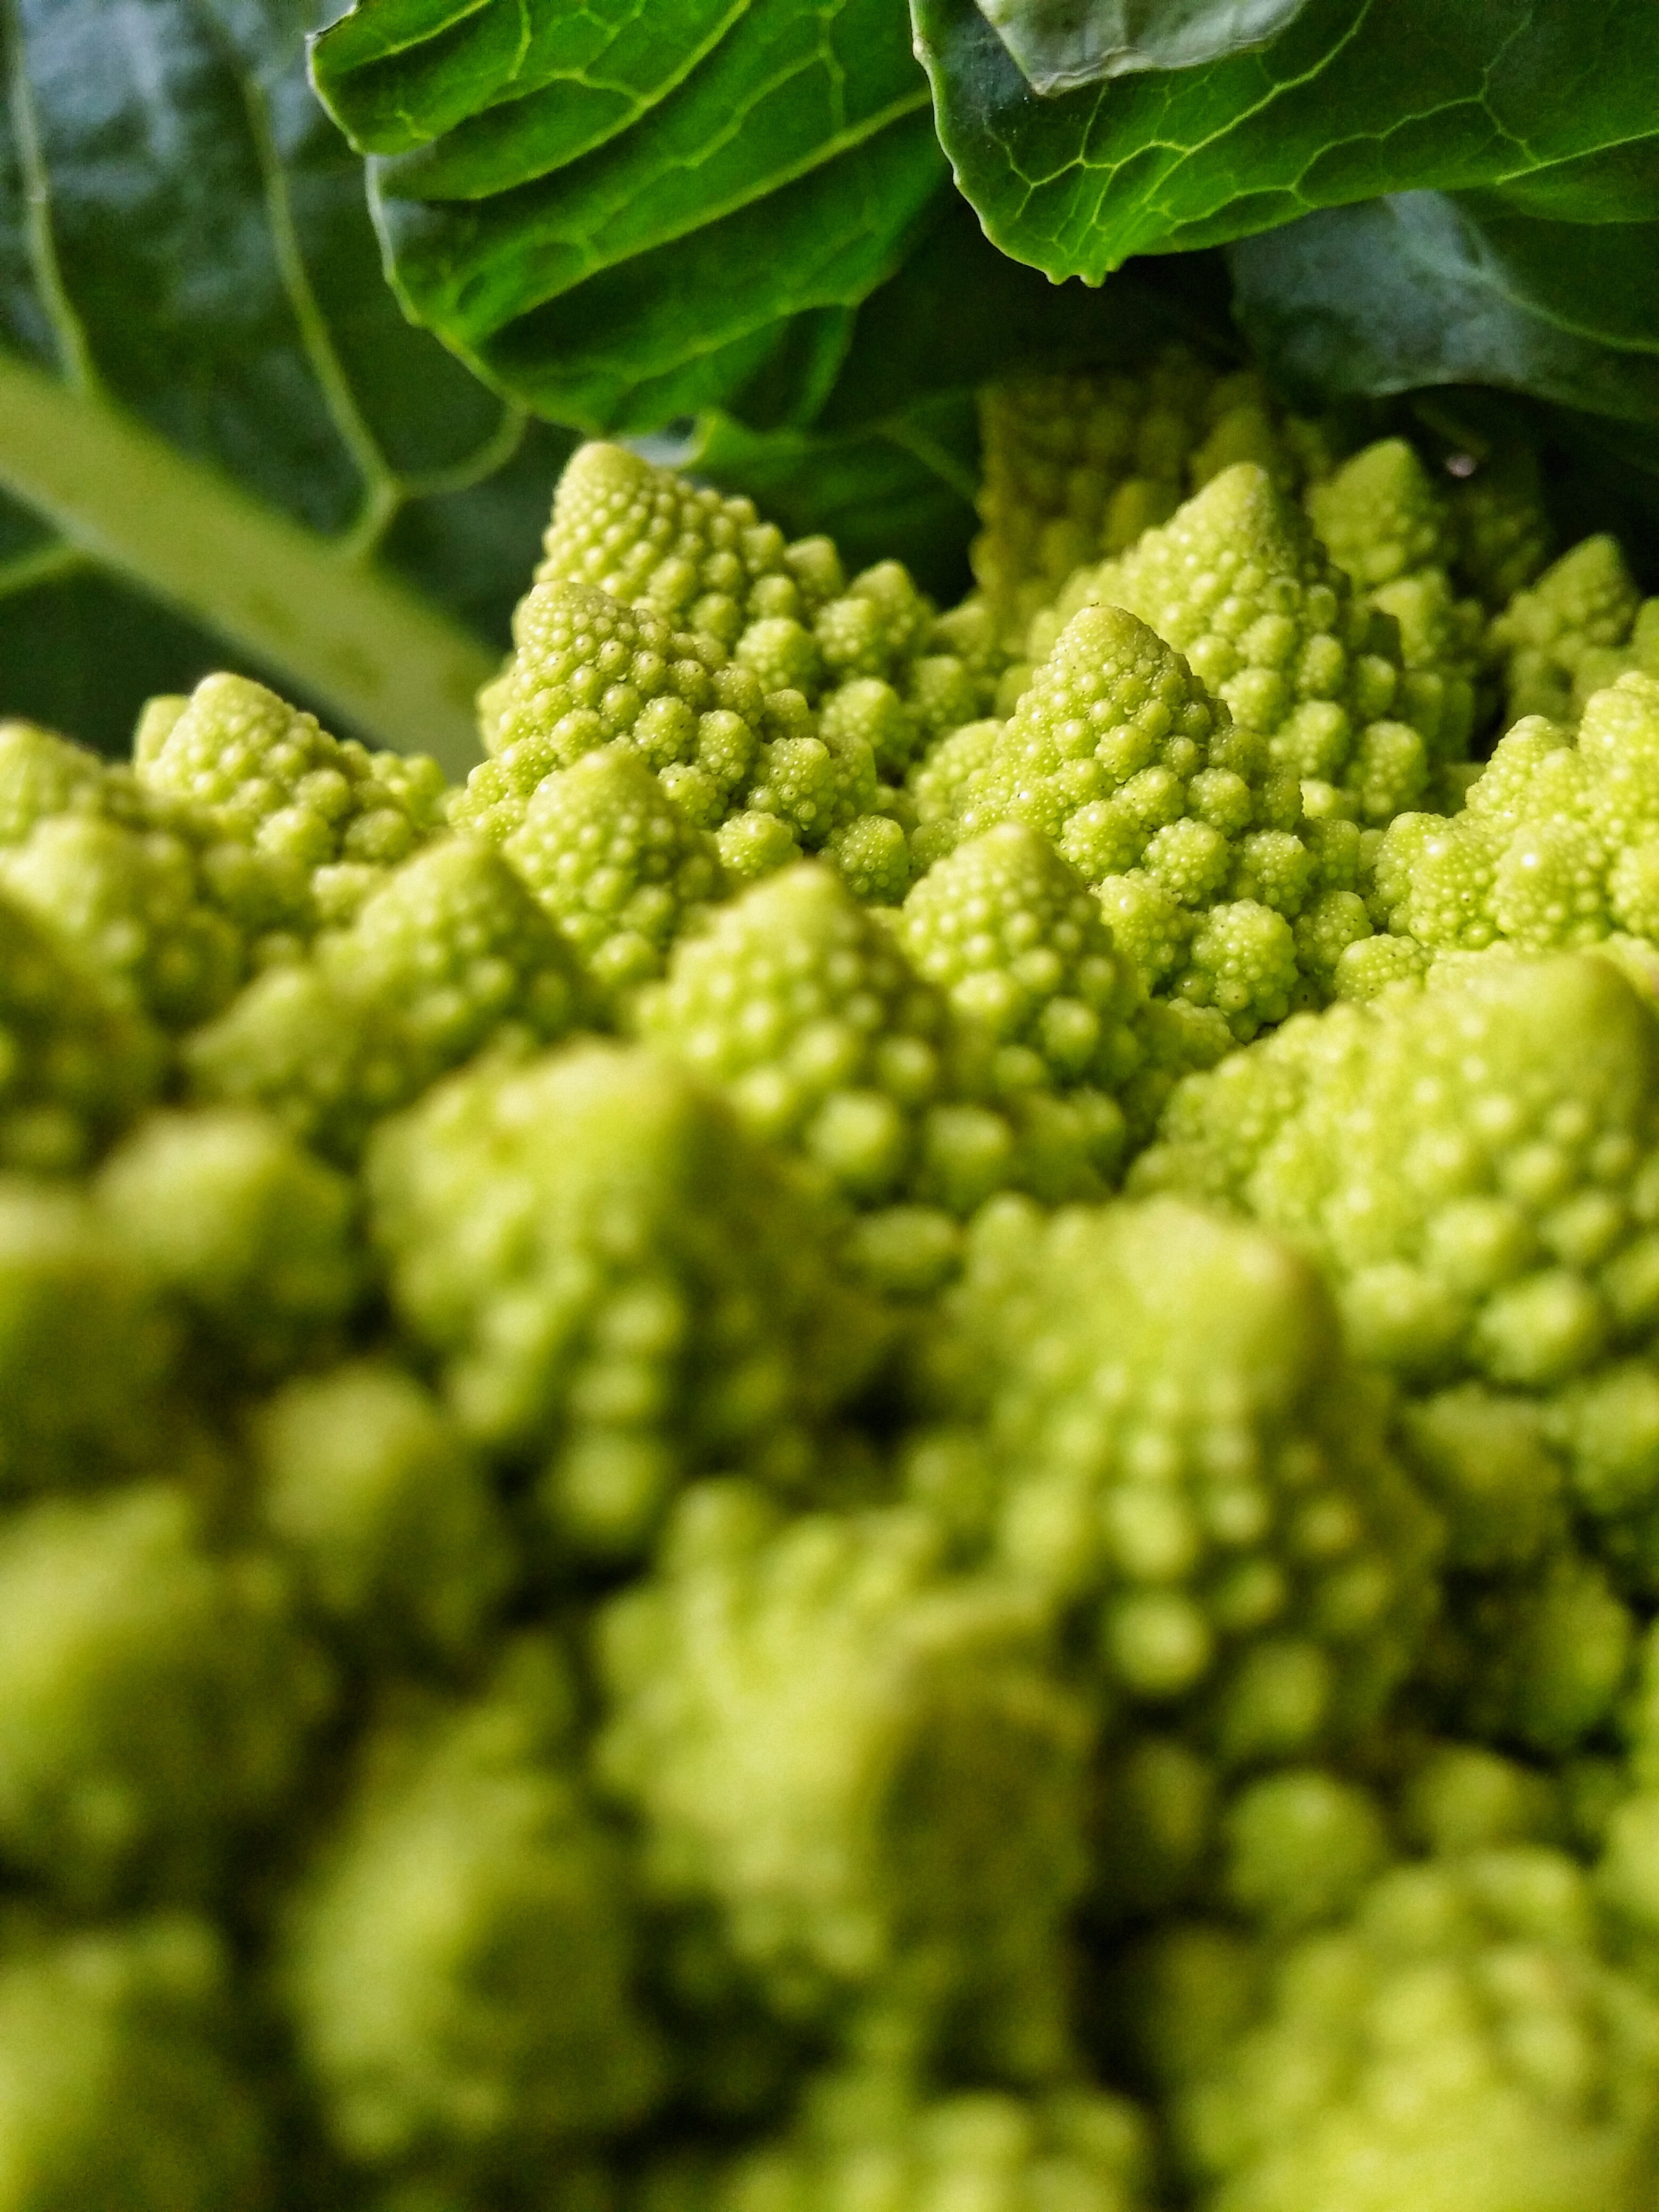
plant, flower, food, green, produce, vegetable, agriculture, broccoli, vegetarian food, flowering plant, land plant, momordica charantia, broccoflower